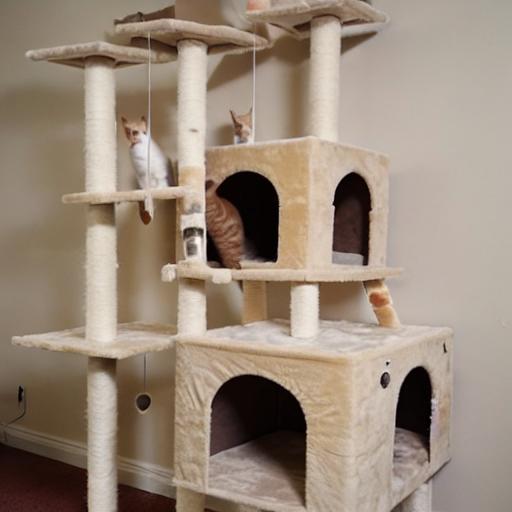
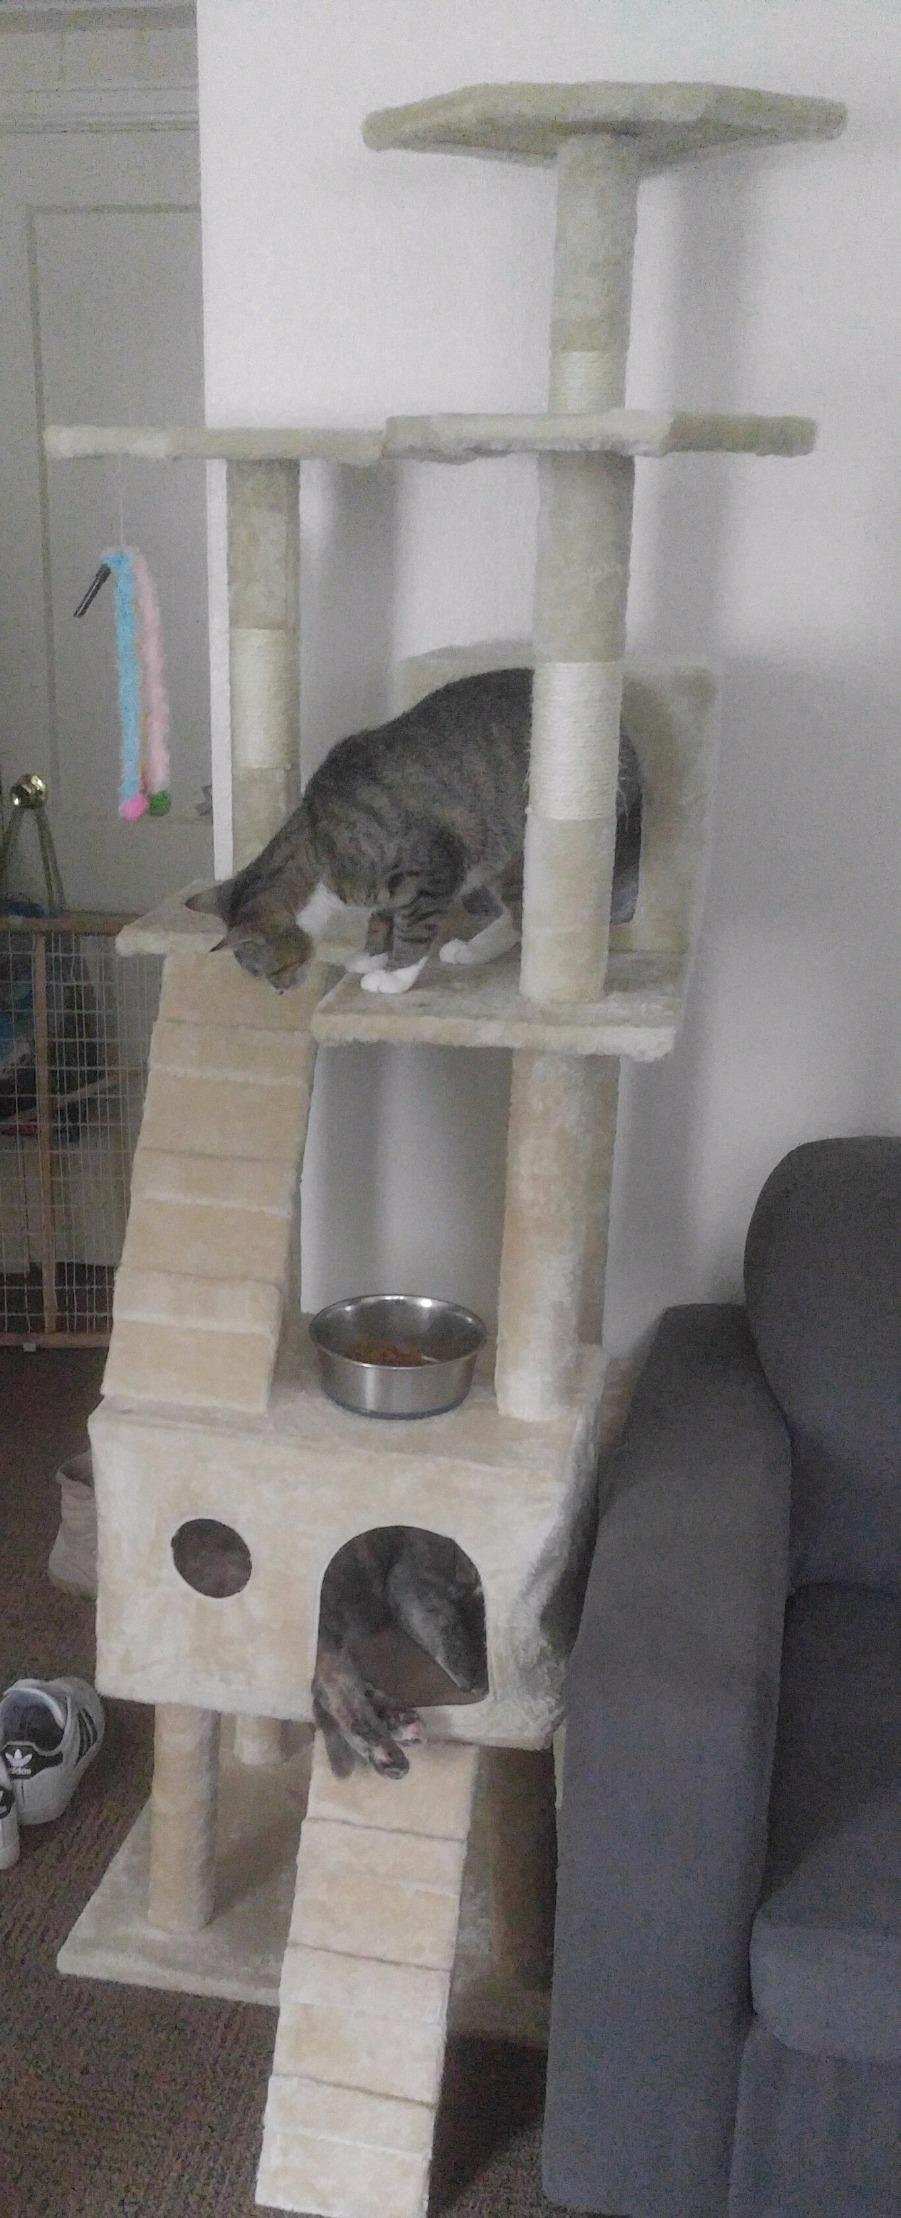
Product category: items_cat tree
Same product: no